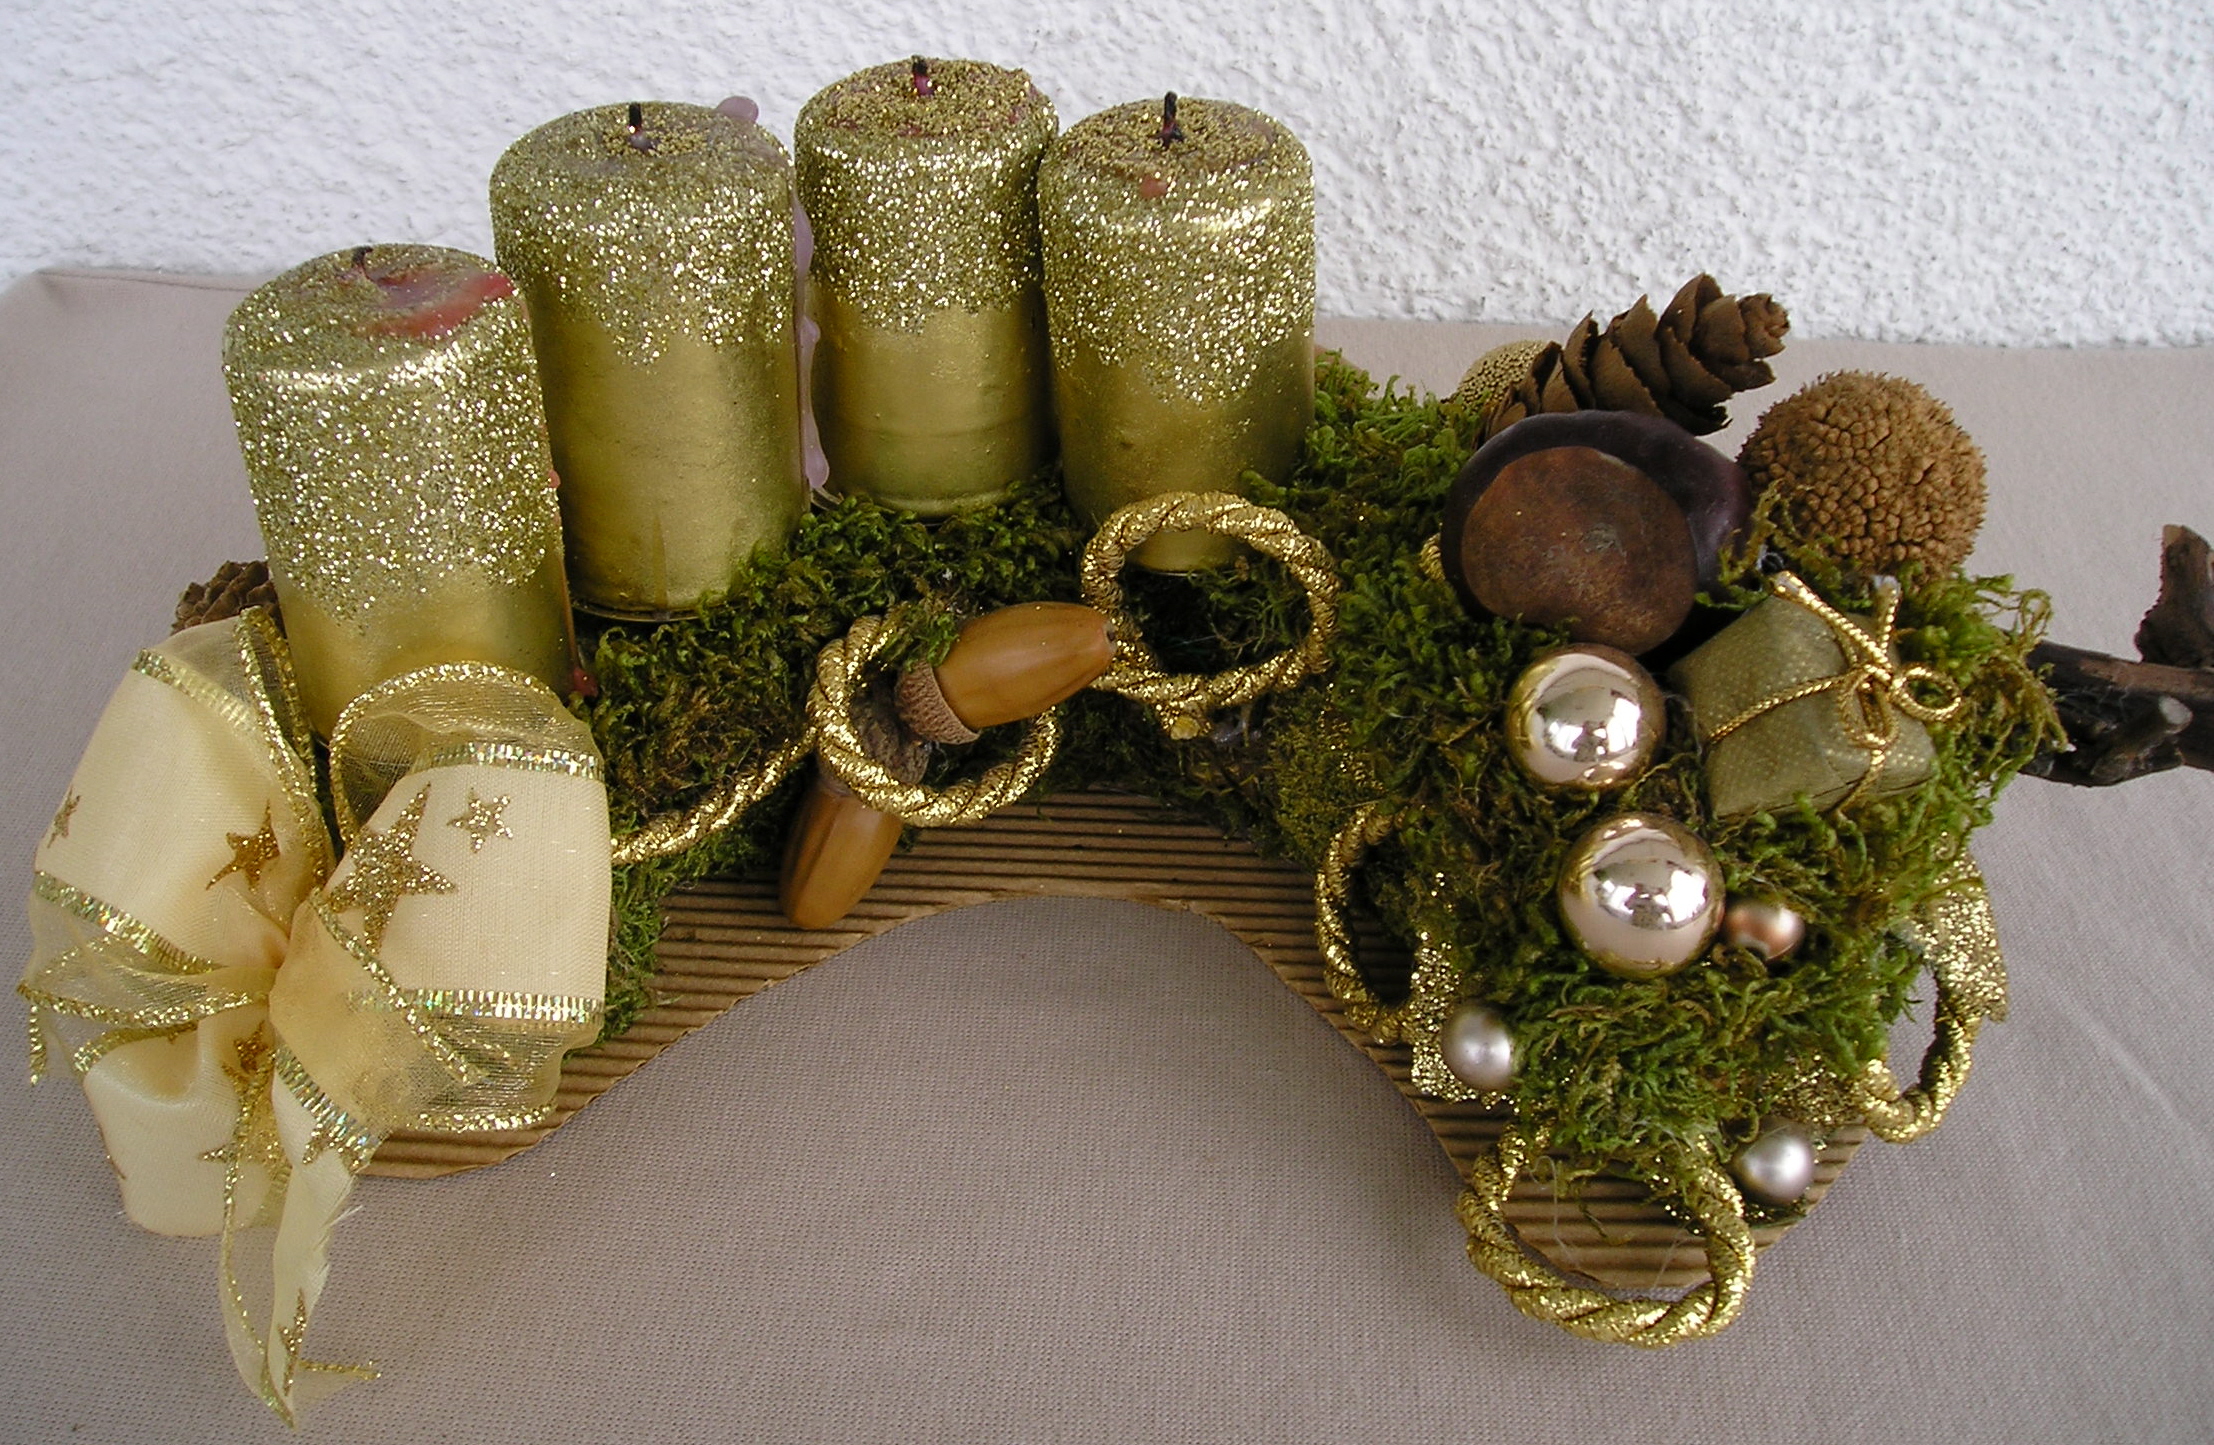
advent wreath, christmas decoration, floristry, flower arranging, christmas ornament, floral design, flower, decor